2020 Chinese census

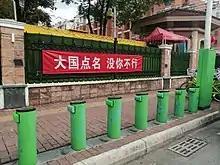
A slogan urging people to participate in the census, "Dàguó Diǎnmíng, Méi Nǐ Bùxíng" (大国点名没你不行, literally "a great nation calls the roll, it doesn't work without you") in Suzhou, Jiangsu, China

The 2020 Chinese census covers all Chinese citizens living in mainland China, as well as those living abroad on temporary visas. Foreigners who live in the mainland for more than six months are also recorded in the data.